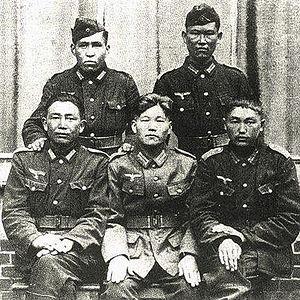
La Heer de la Wehrmacht — en abrégé « WH » pour « Wehrmacht - Heer » — constituait la composante terrestre des forces armées du Troisième Reich du 21 mai 1935 à mai 1945.